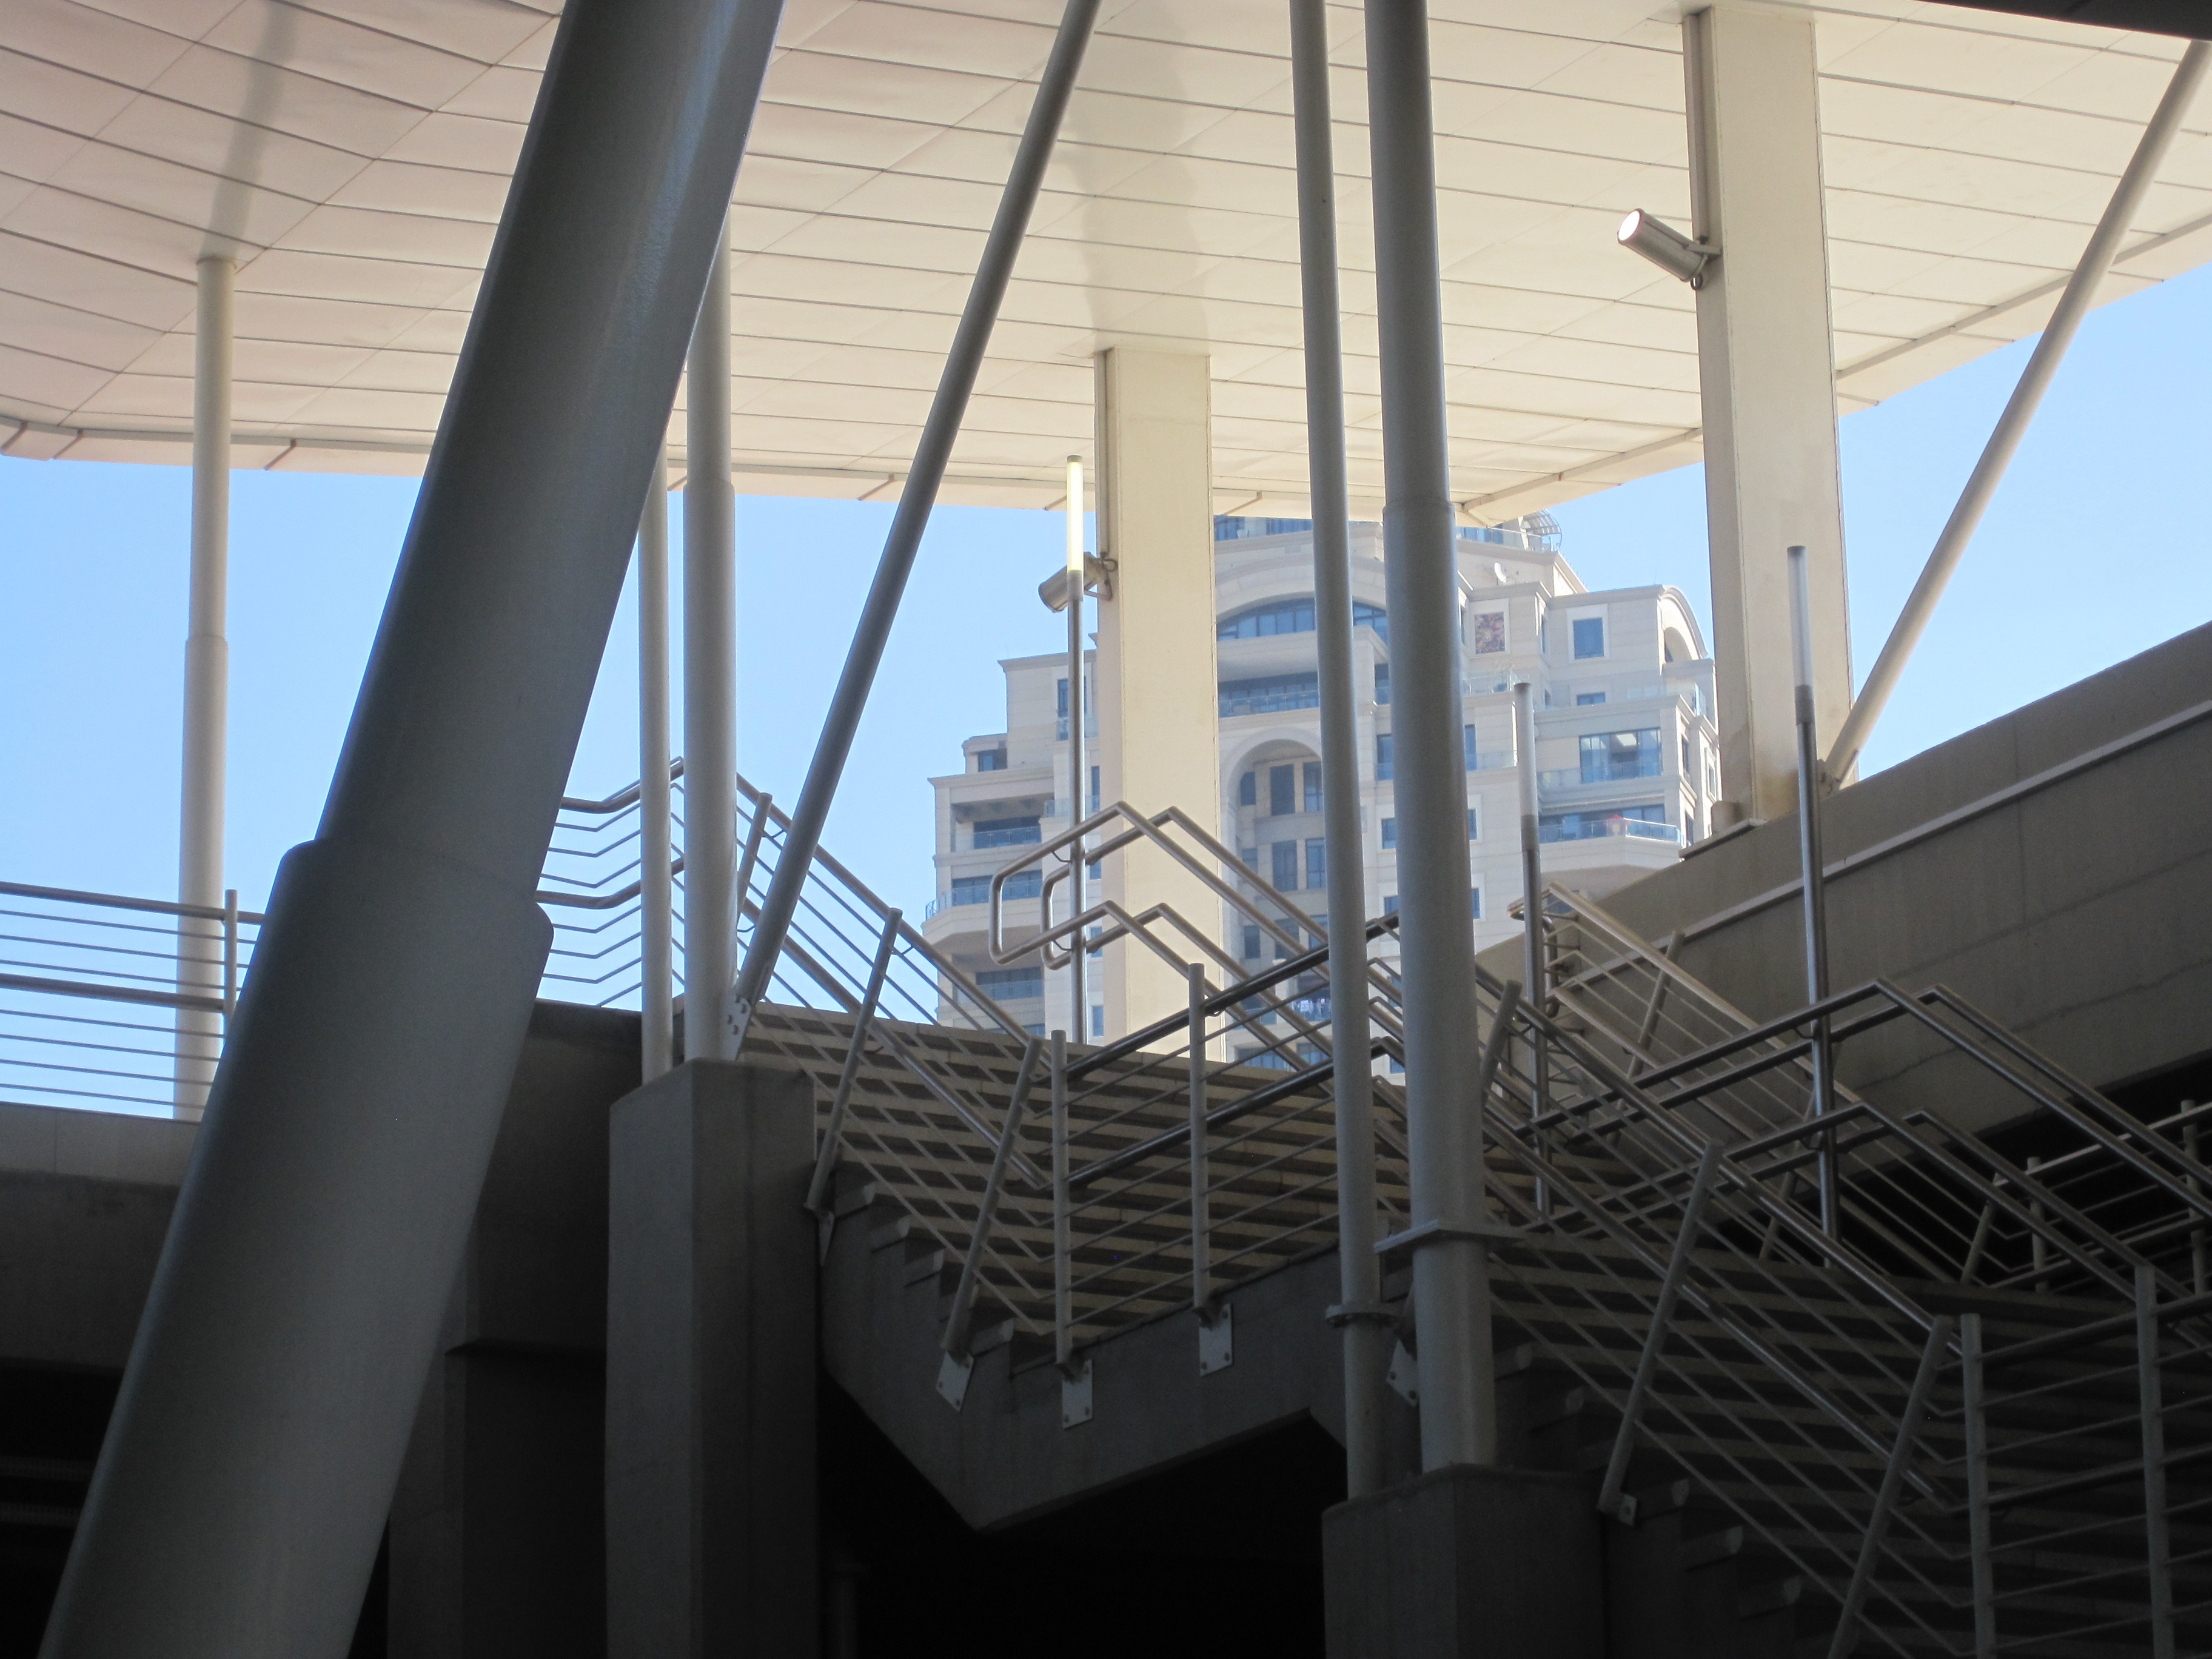
architecture, structure, sky, window, glass, roof, building, skyscraper, steel, facade, lines, stairs, angles, angle, poles, metropolis, railings, condominium, diagonals, daylighting, slants, uprights